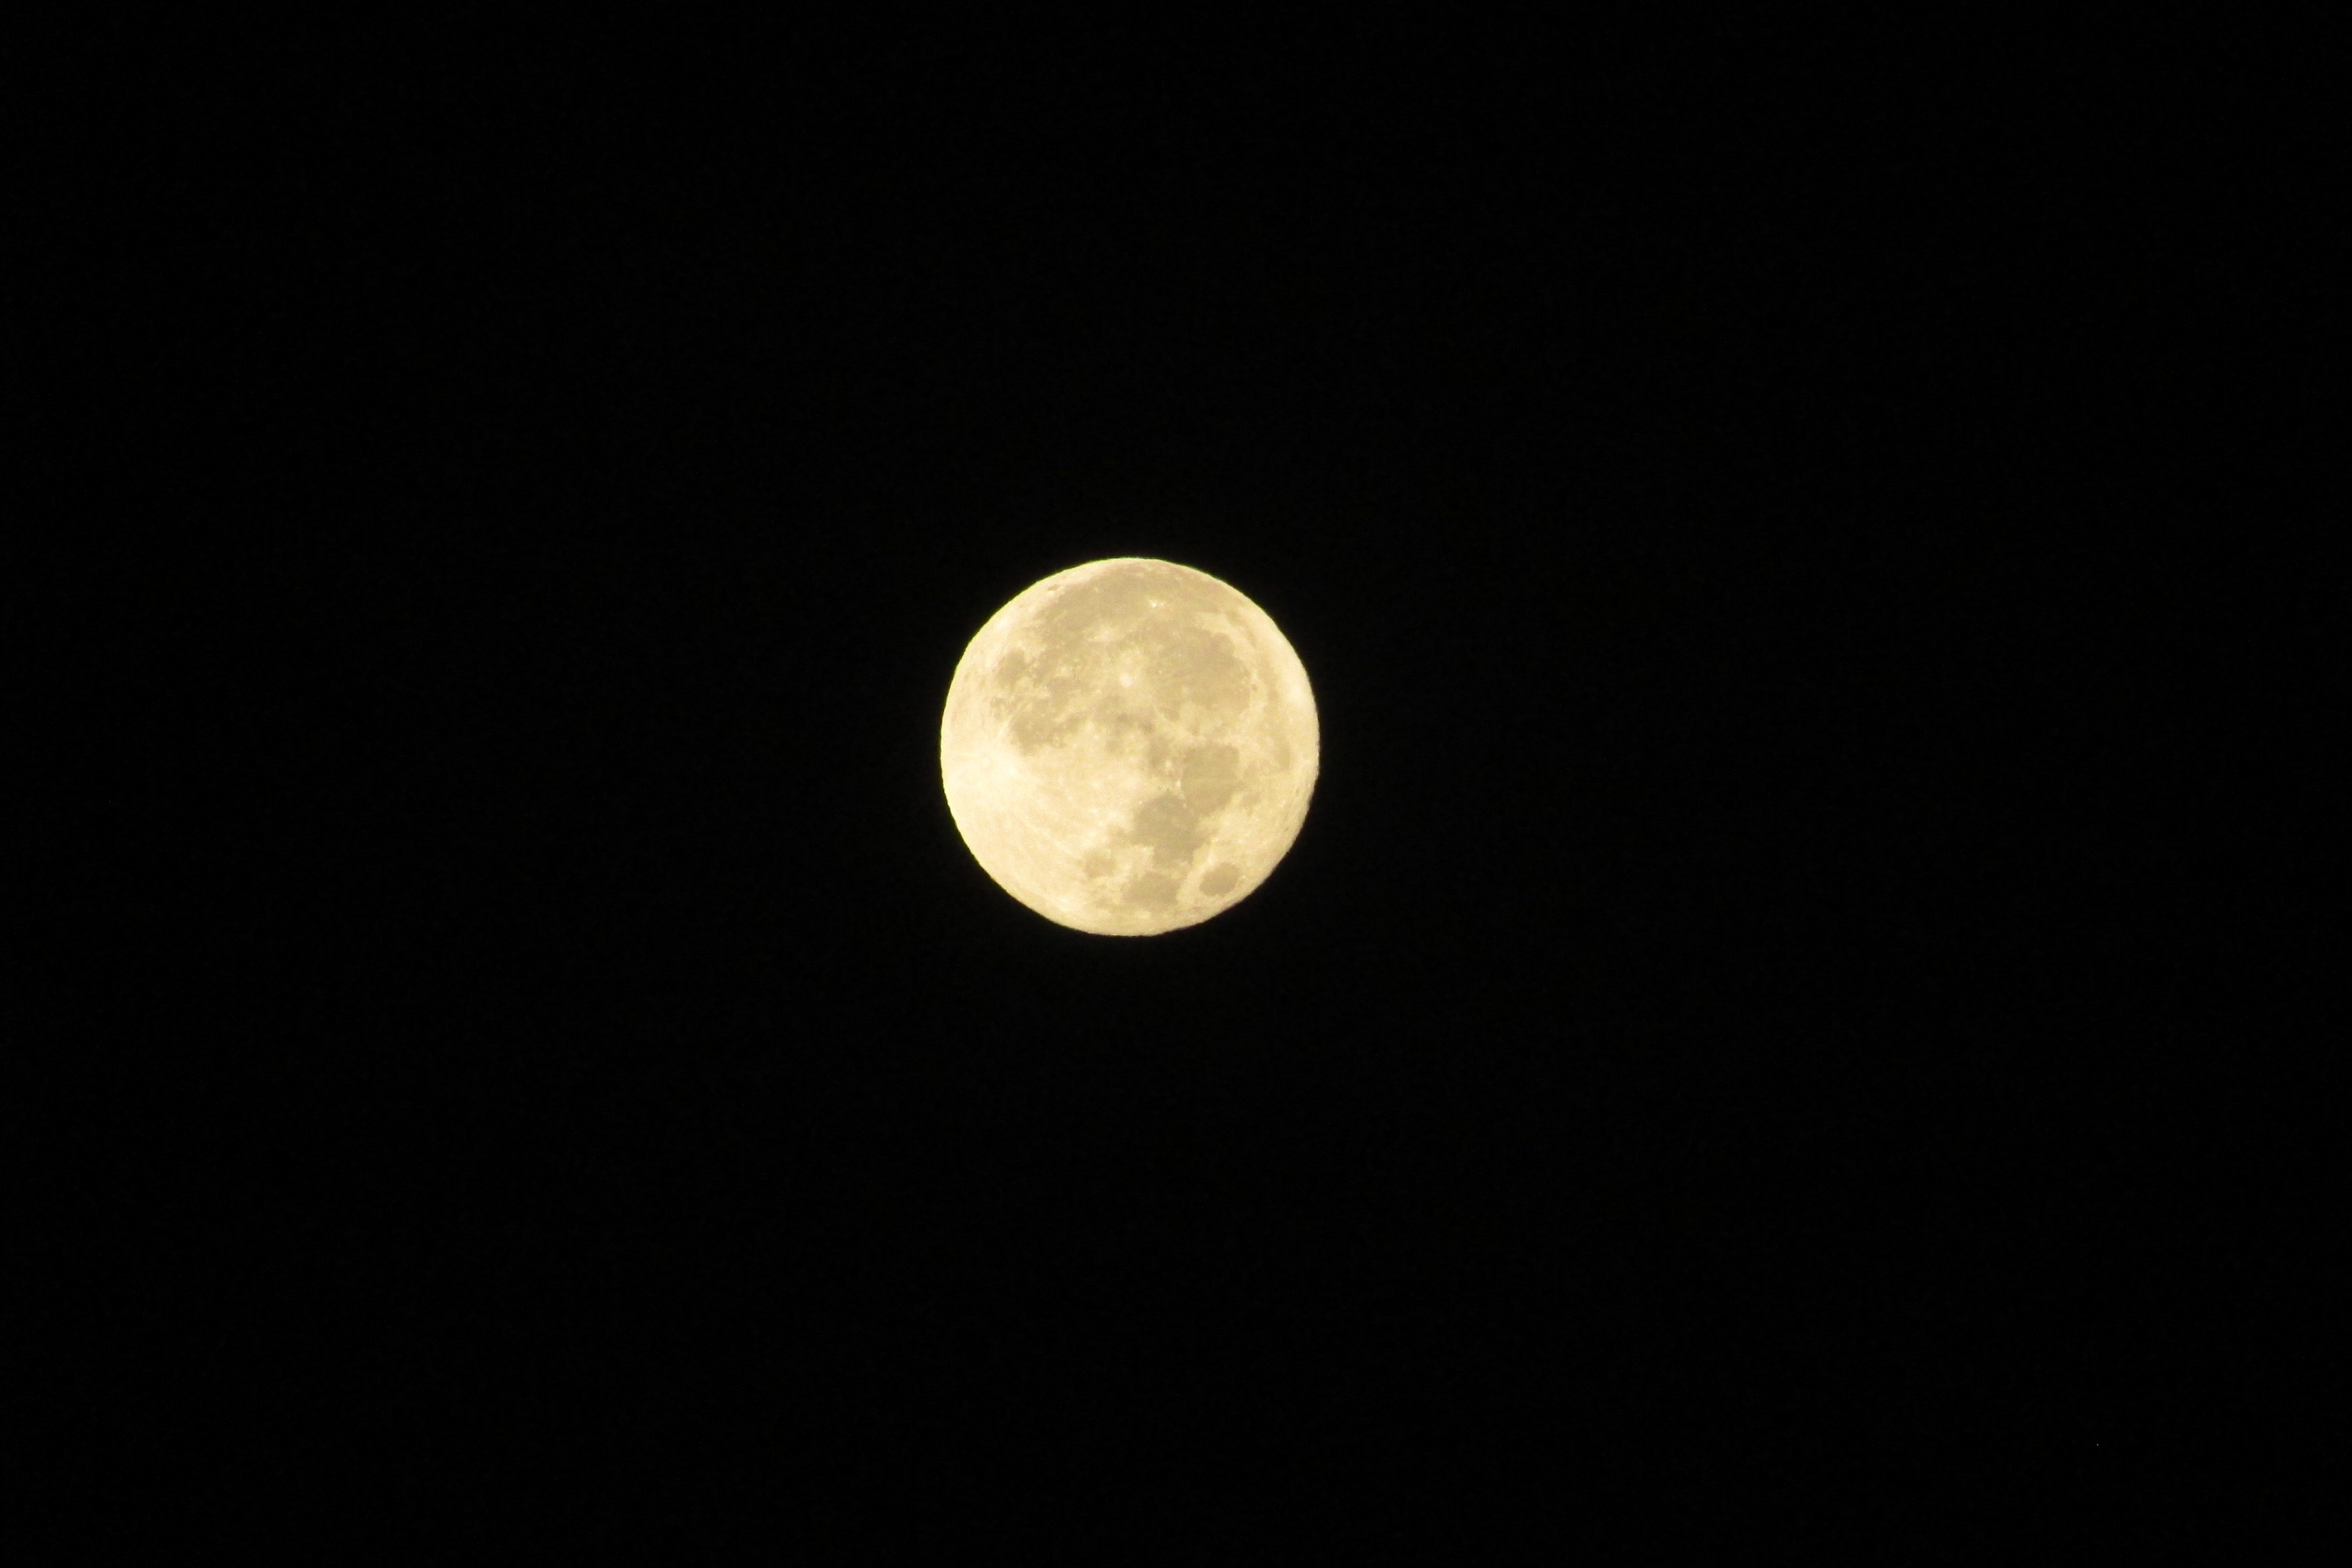
night, atmosphere, space, darkness, moon, full moon, moonlight, circle, full, astronomy, lunar, crescent, astronomical object, celestial event, nightsky india